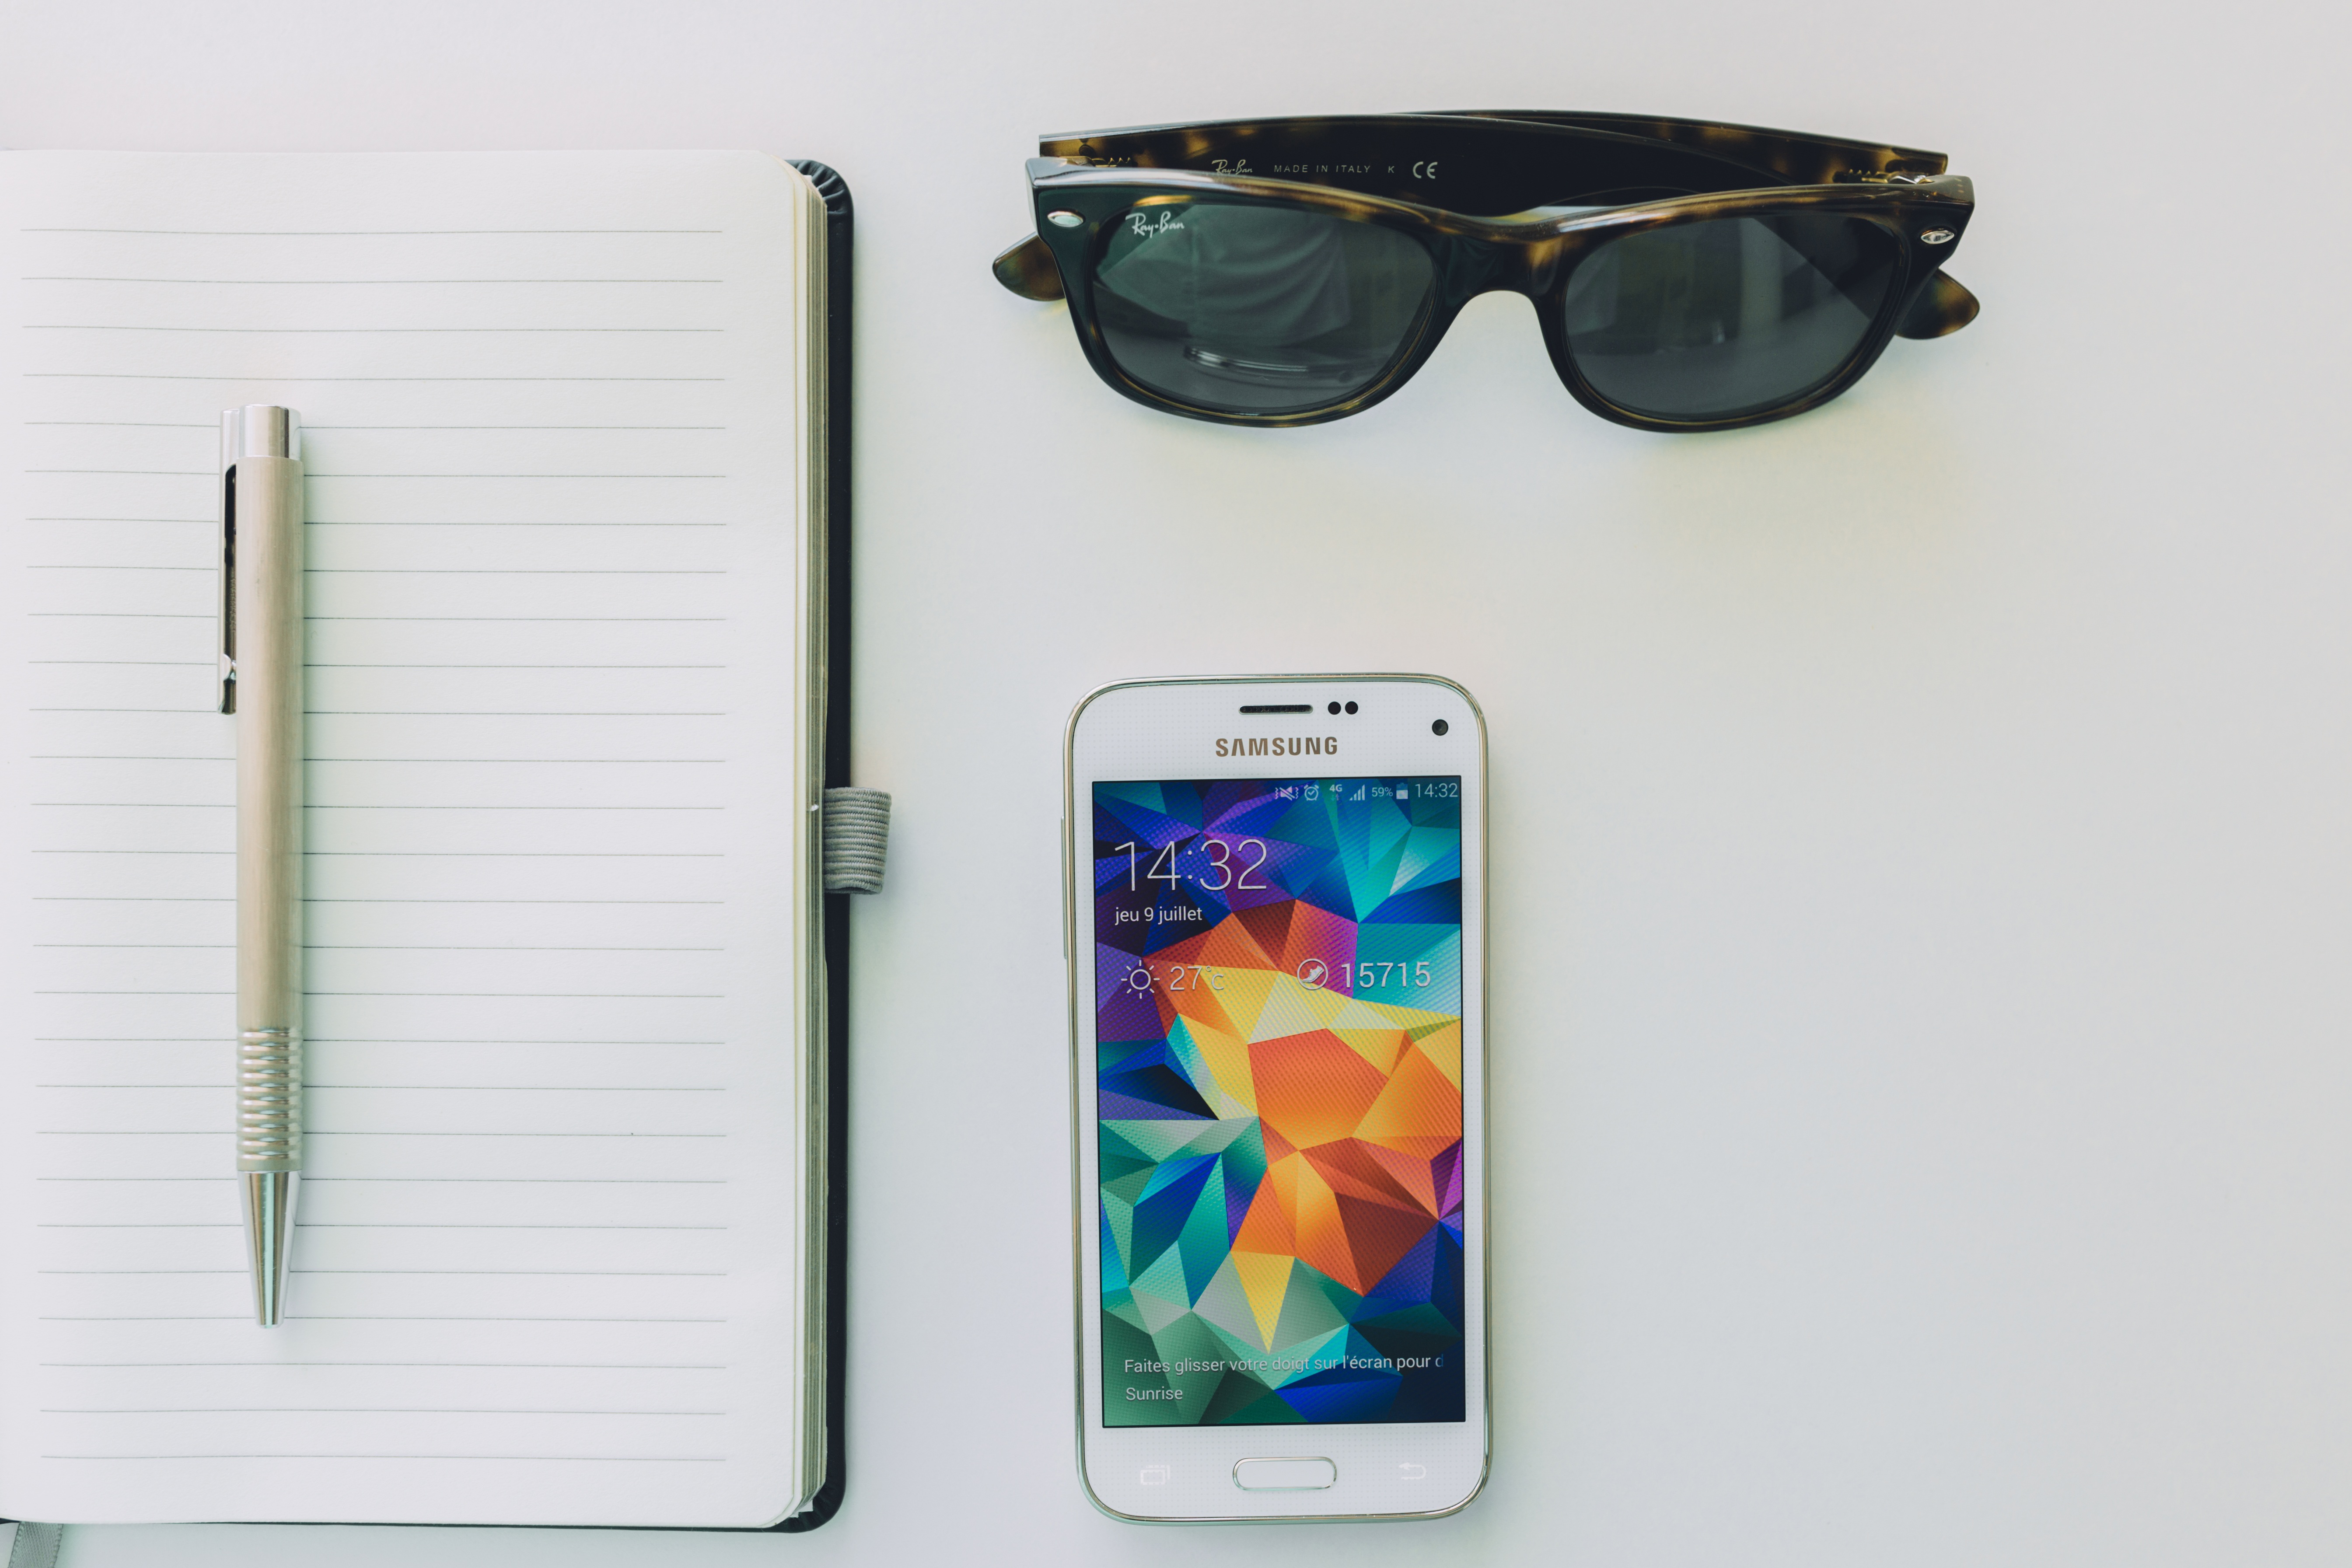
iphone, smartphone, mac, mobile, apple, technology, pen, diary, journal, notepad, sign, web, internet, symbol, phone, banner, menu, desktop, office, gadget, business, set, paper, mobile phone, page, website, button, brand, product, sketch, design, cool, sunglasses, glasses, flat, portfolio, navigation, icon, shades, interface, company, blog, marketing, ios, app, ui, slider, template, mockup, seo, layout, moleskin, portable communications device, communication device